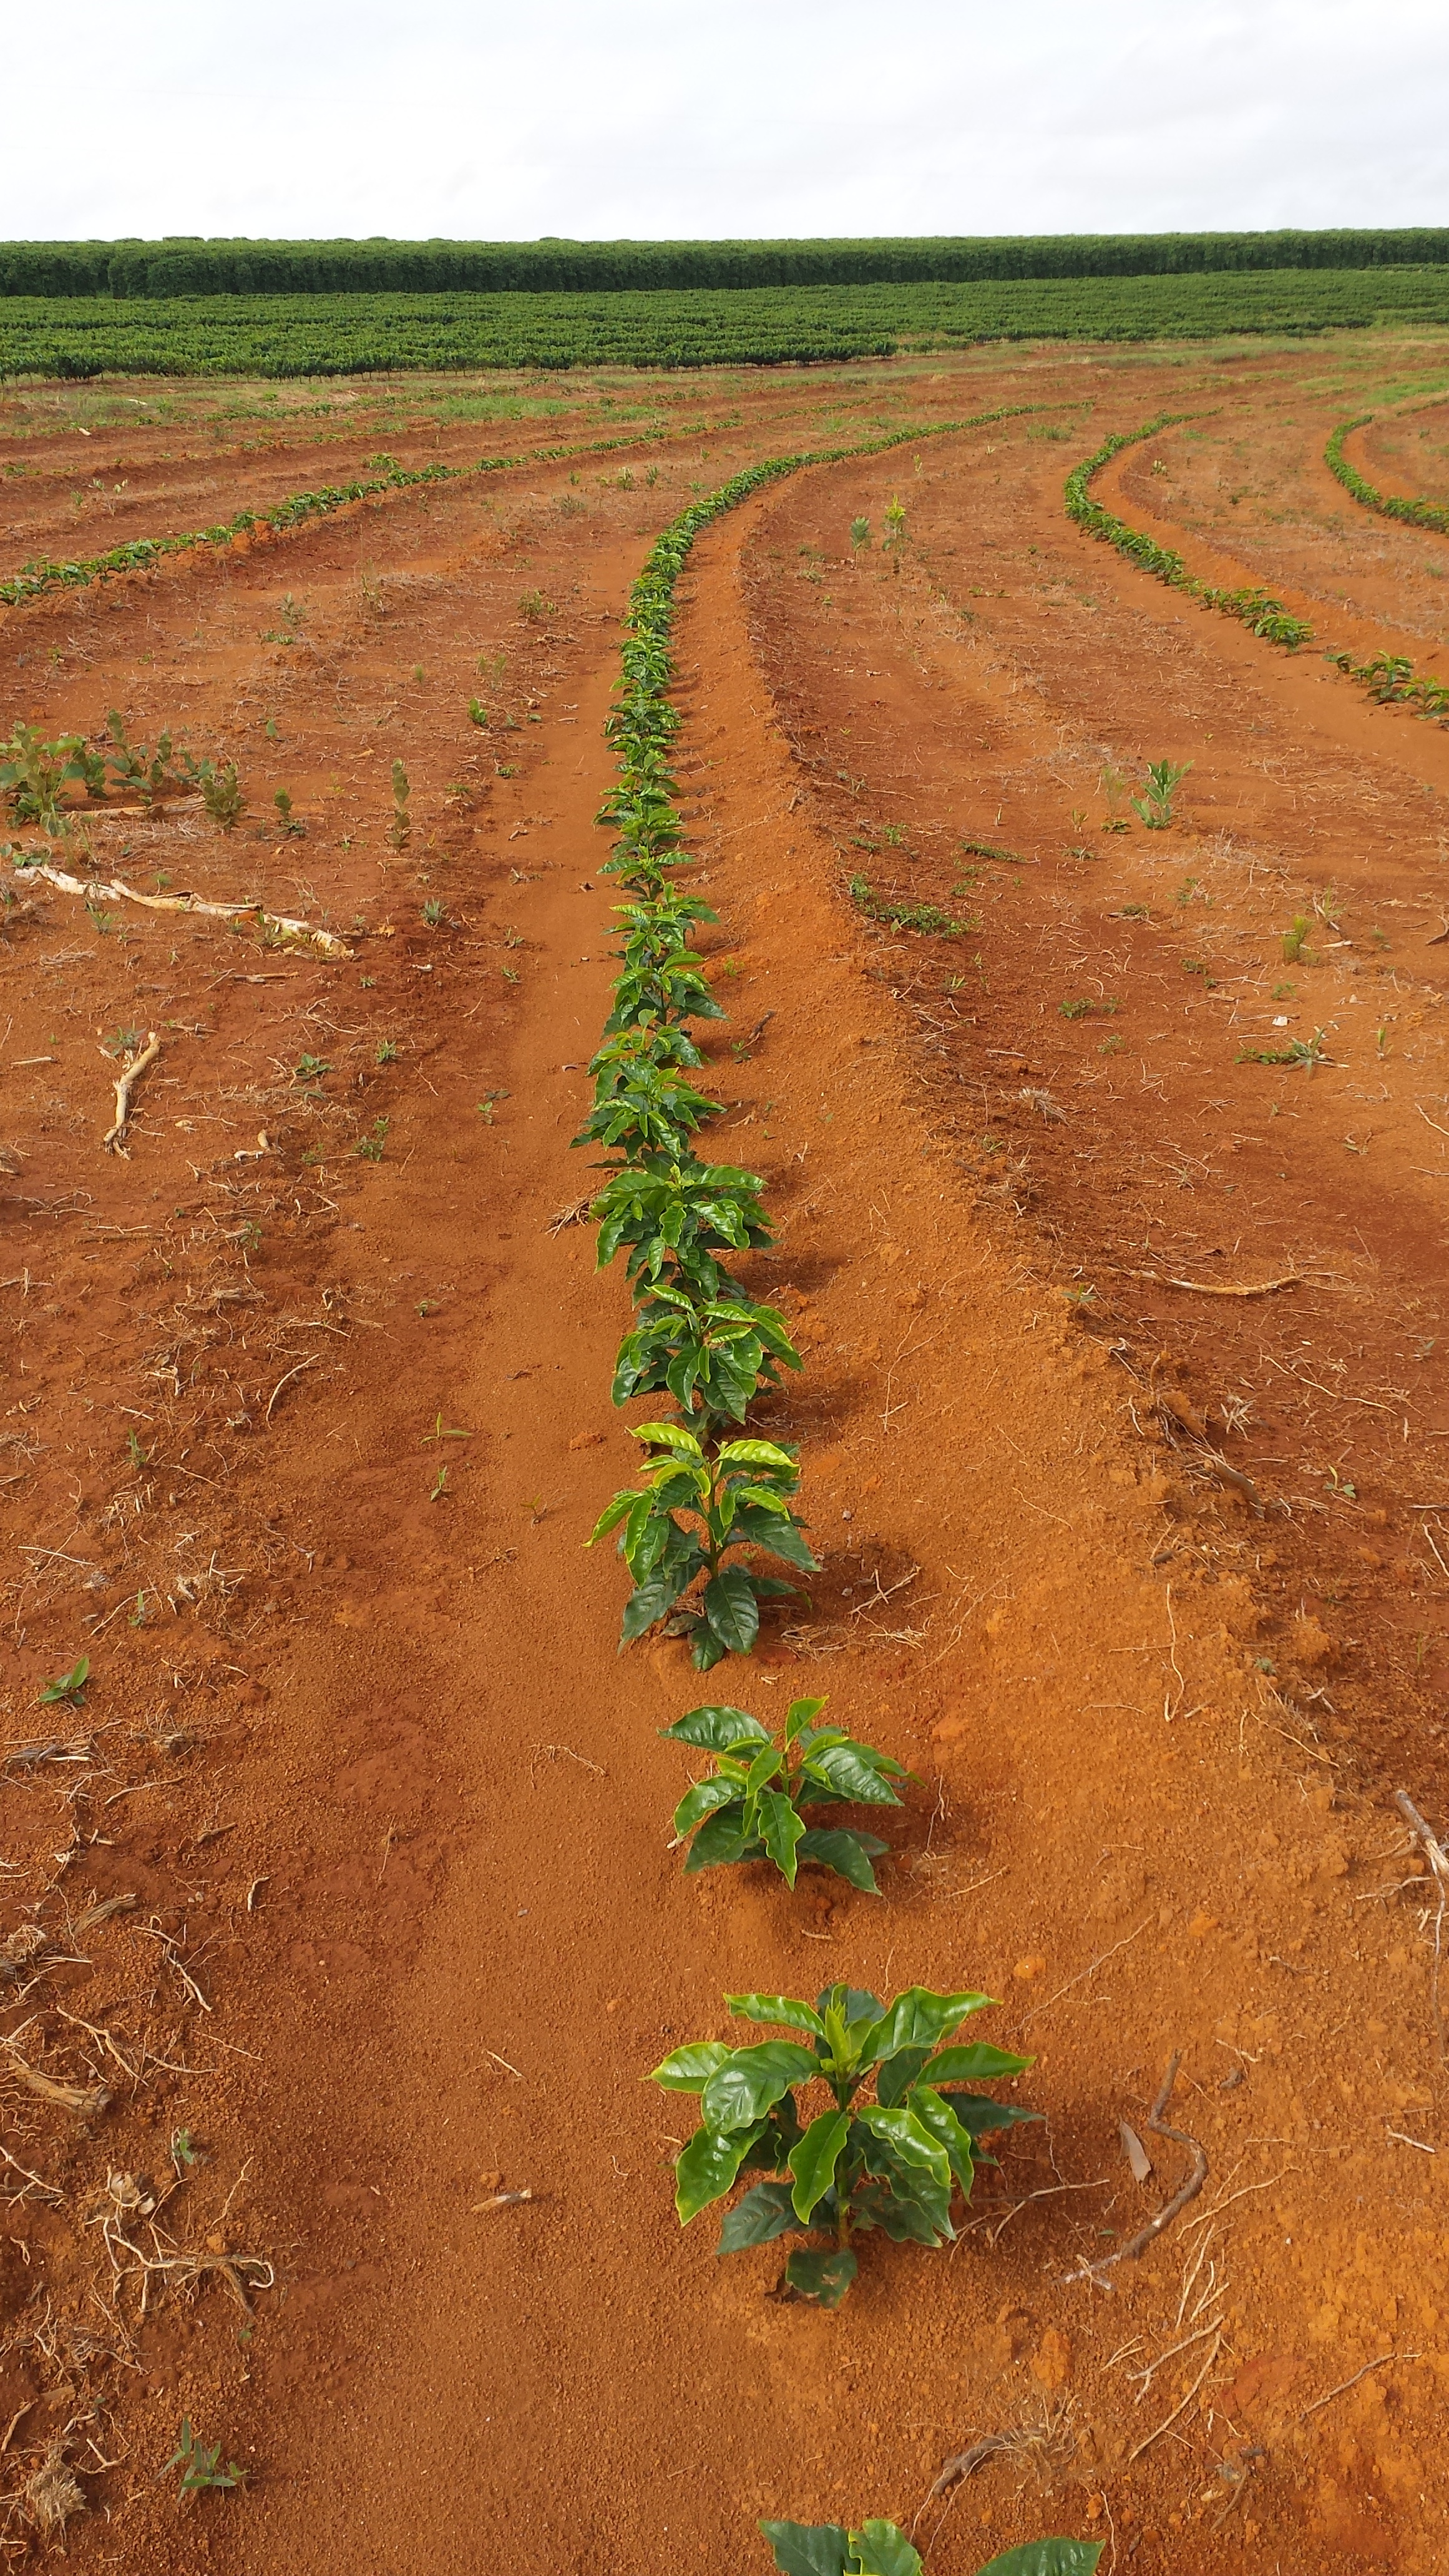
nature, grass, coffee, plant, field, farm, prairie, hill, dirt road, crop, soil, agriculture, plain, grassland, plateau, roca, brazil, habitat, planting, ecosystem, minas, steppe, rural area, coffee plantation, natural environment, grass family